Trasak Paem

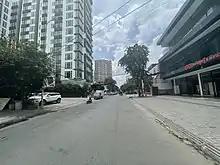
Preah Trasak Paem Street (Street 63)

The victory spear ("Preah Lompeng Chey") associated with the legend of Trasak Paem is one of Khmer royal regalia, along with the royal sword called Preah Khan Reach, the dagger called Kris given to the Muslim king of Cambodia, Ramathipadi I by a Malay princess.